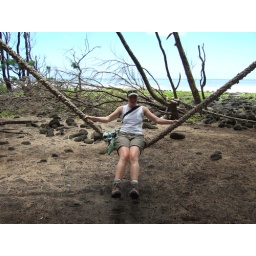
The ironwood trees near the black sand beach are filled with swings and ropes made from flotsam